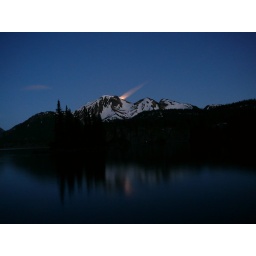
a moon rise reflected in a cloud over table mountain